Focke Museum

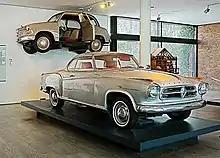
Borgward Isabella TS Coupé and Lloyd LP 400 on display in the main building

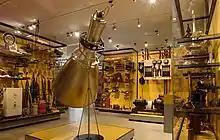
Electrical section in open storage

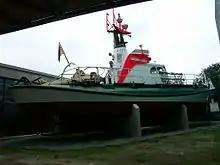
Lifeboat "Paul Denker"

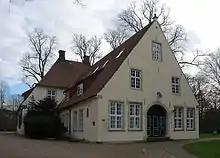
Haus Riensberg

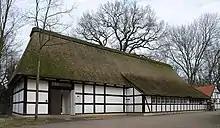
Eichenhof, former barn of the Riensberg estate

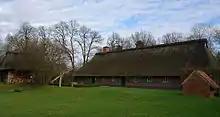
Haus Mittelsbüren

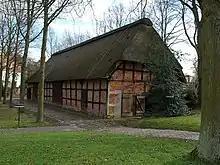
Tarmstedt barn

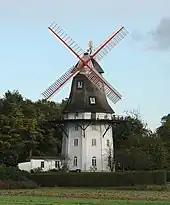
Oberneuland Mill

In addition to Haus Riensberg and the main building, the museum complex now includes three other historic buildings and an extension built in 2002. The extensive park is also used for exhibits and events.